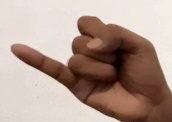
ASL sign: J